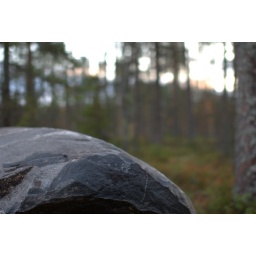
Big rock in Oulu forest